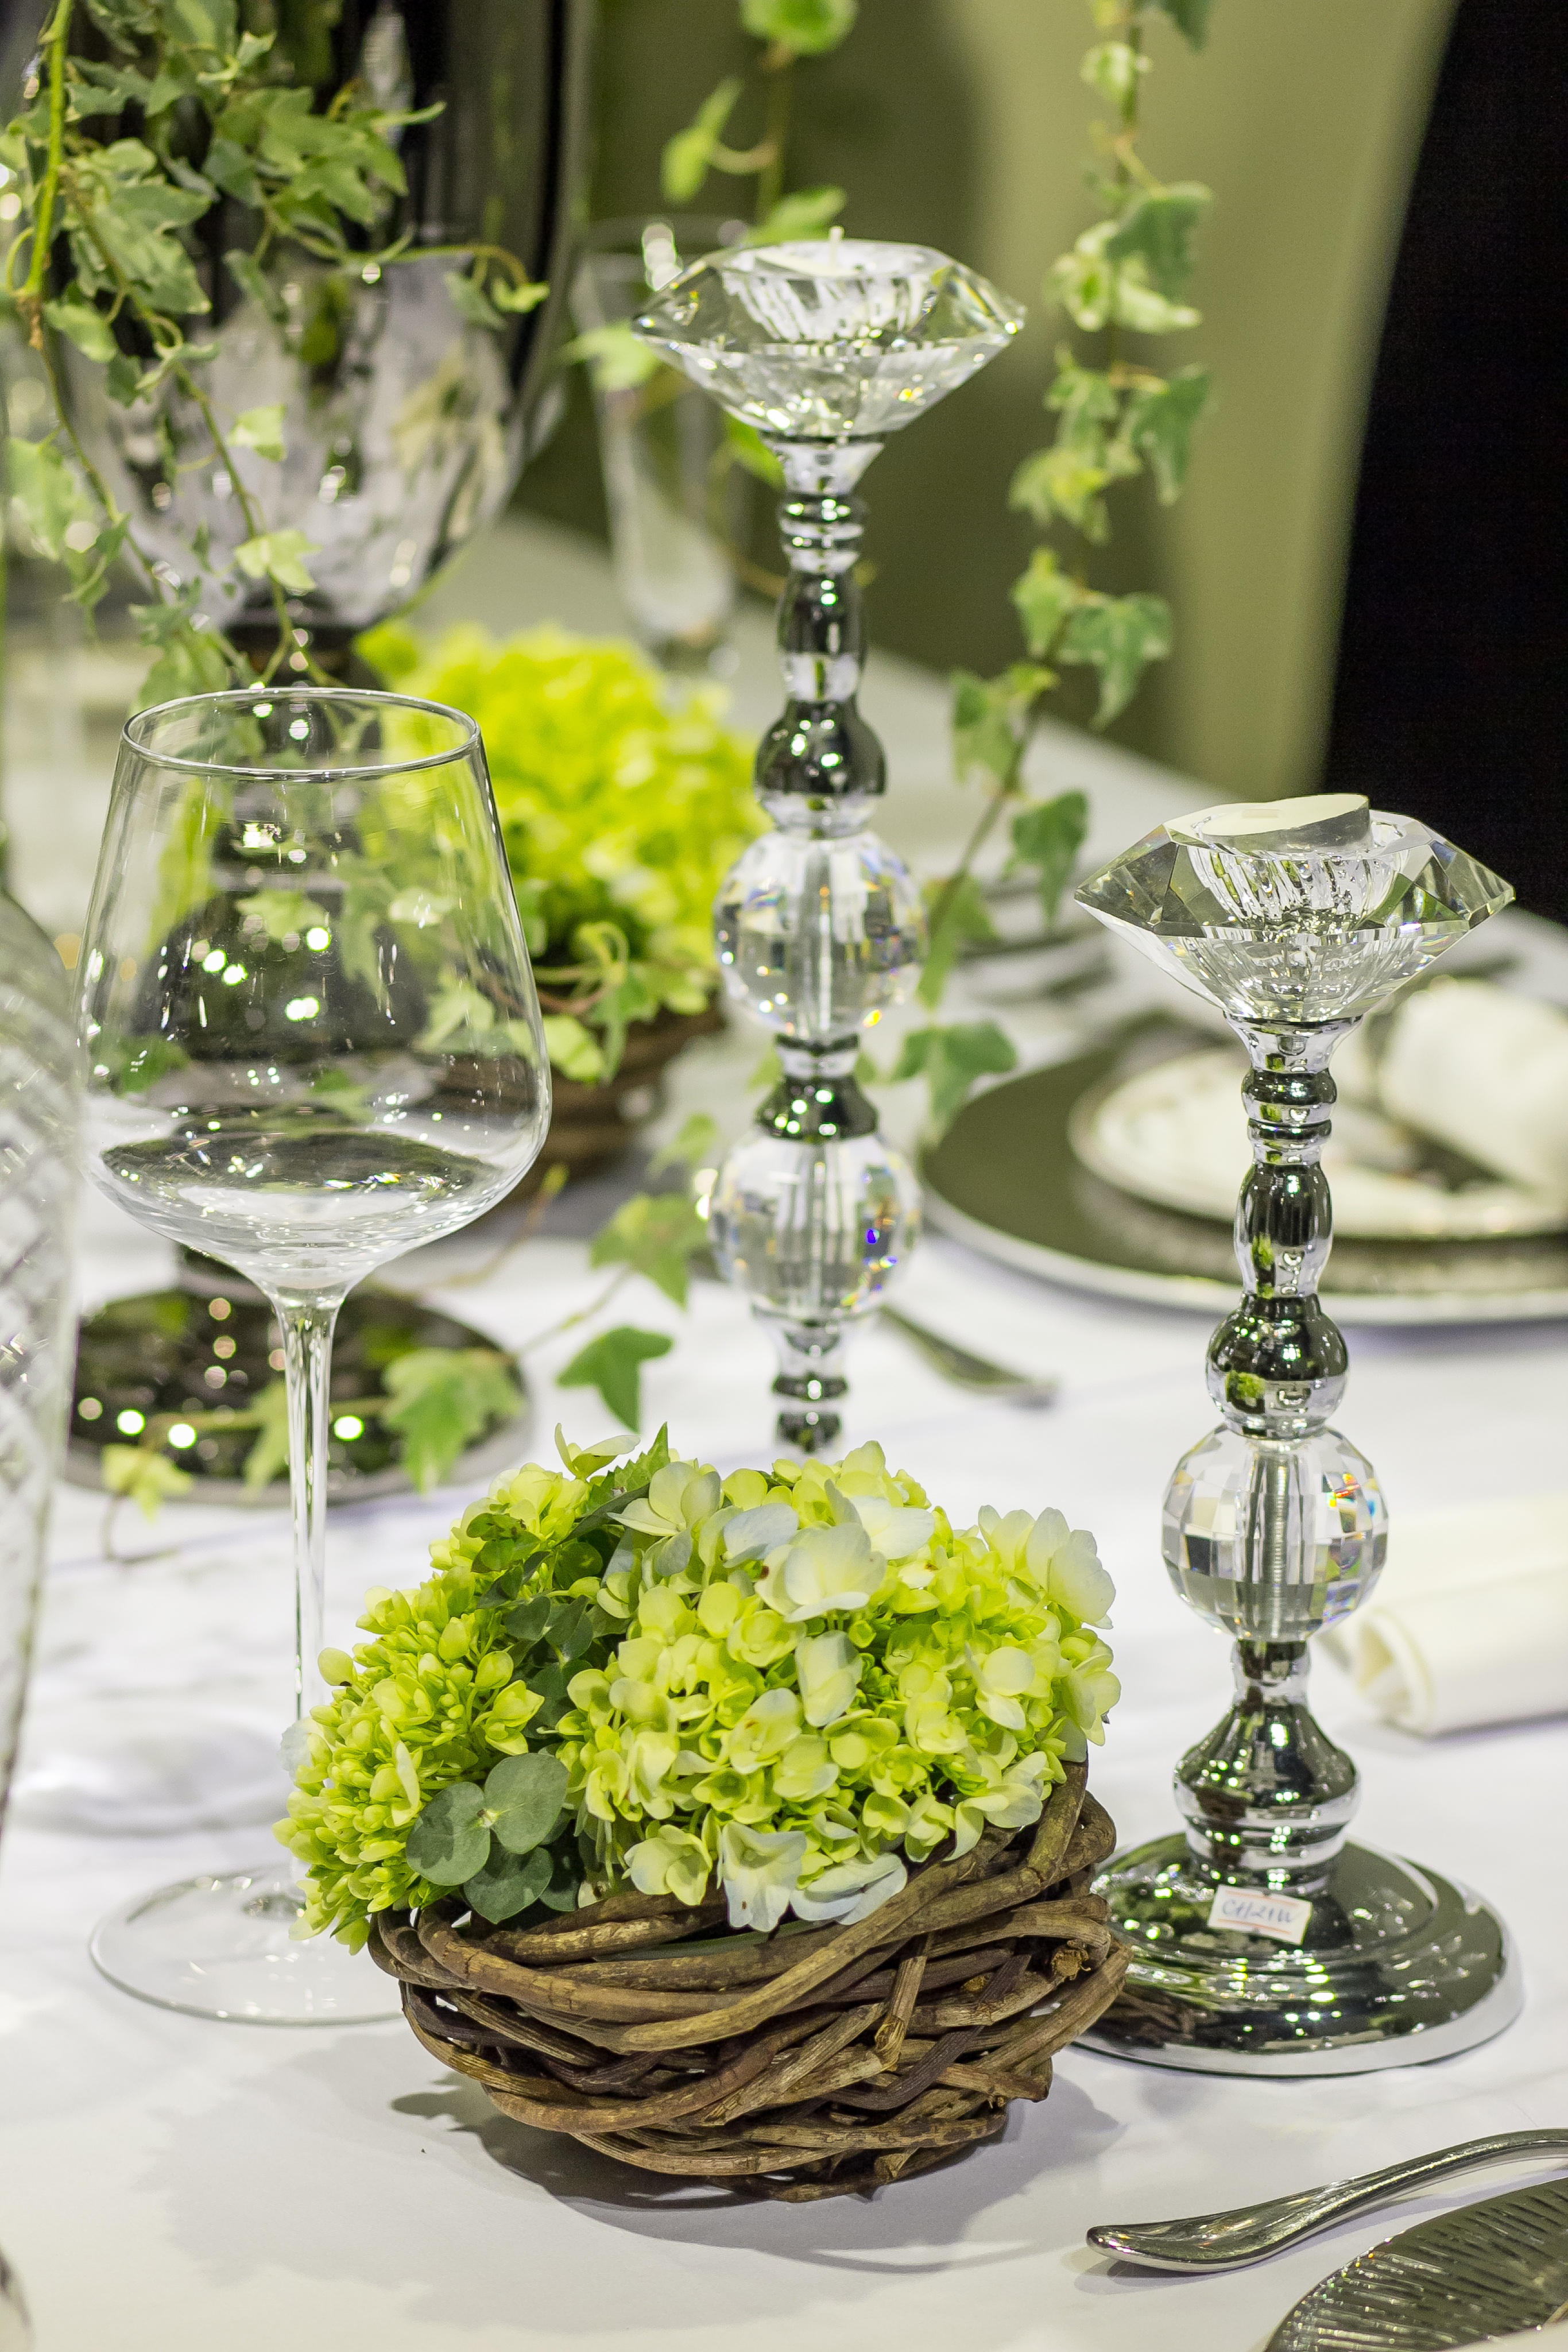
fork, leaf, flower, glass, travel, europe, vase, green, natural, blooming, spoon, candles, background, beauty, nice, elegant, flowerpot, floristry, decorate, beautiful fresh, beautiful eyes, green flowers, flower pots, dao, flowers bloom, sort, floral design, background images, large leaf, centrepiece, banquet table, drinkware, flower arranging